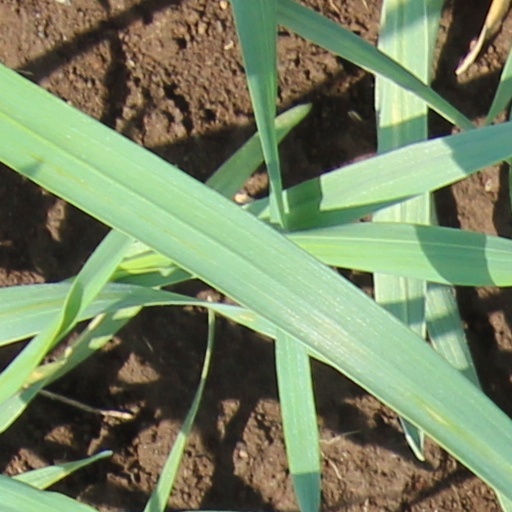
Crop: wheat